Maxime Brinck-Croteau

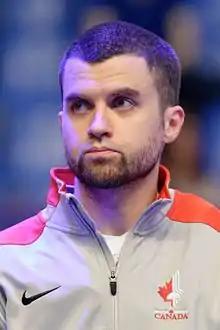

Maxime Brinck-Croteau (born March 29, 1986) is a male épée fencer from Canada. Brinck-Croteau won the silver medal at the 2015 Pan American Championships in Santiago, and later competed at the 2015 Pan American Games, in Toronto, Ontario.